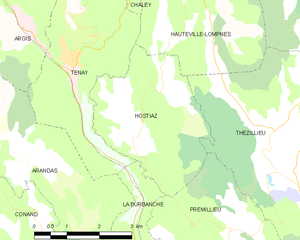
Carte des communes françaises: Hostiaz